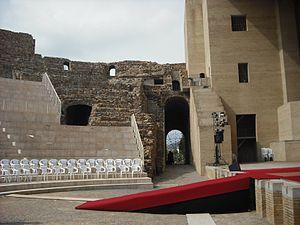
Le théâtre romain de Sagonte, dans la province de Valence en Espagne, a été édifié au Iᵉʳ siècle de notre ère. Il est déclaré Monument historique en 1896, constituant ainsi le premier monument classé d’Espagne. Sa restauration dans les années 1990, qui lui donne son aspect actuel, déclencha une vive polémique. Aujourd’hui on y célèbre un important festival pendant l’été, Sagunt a escena.